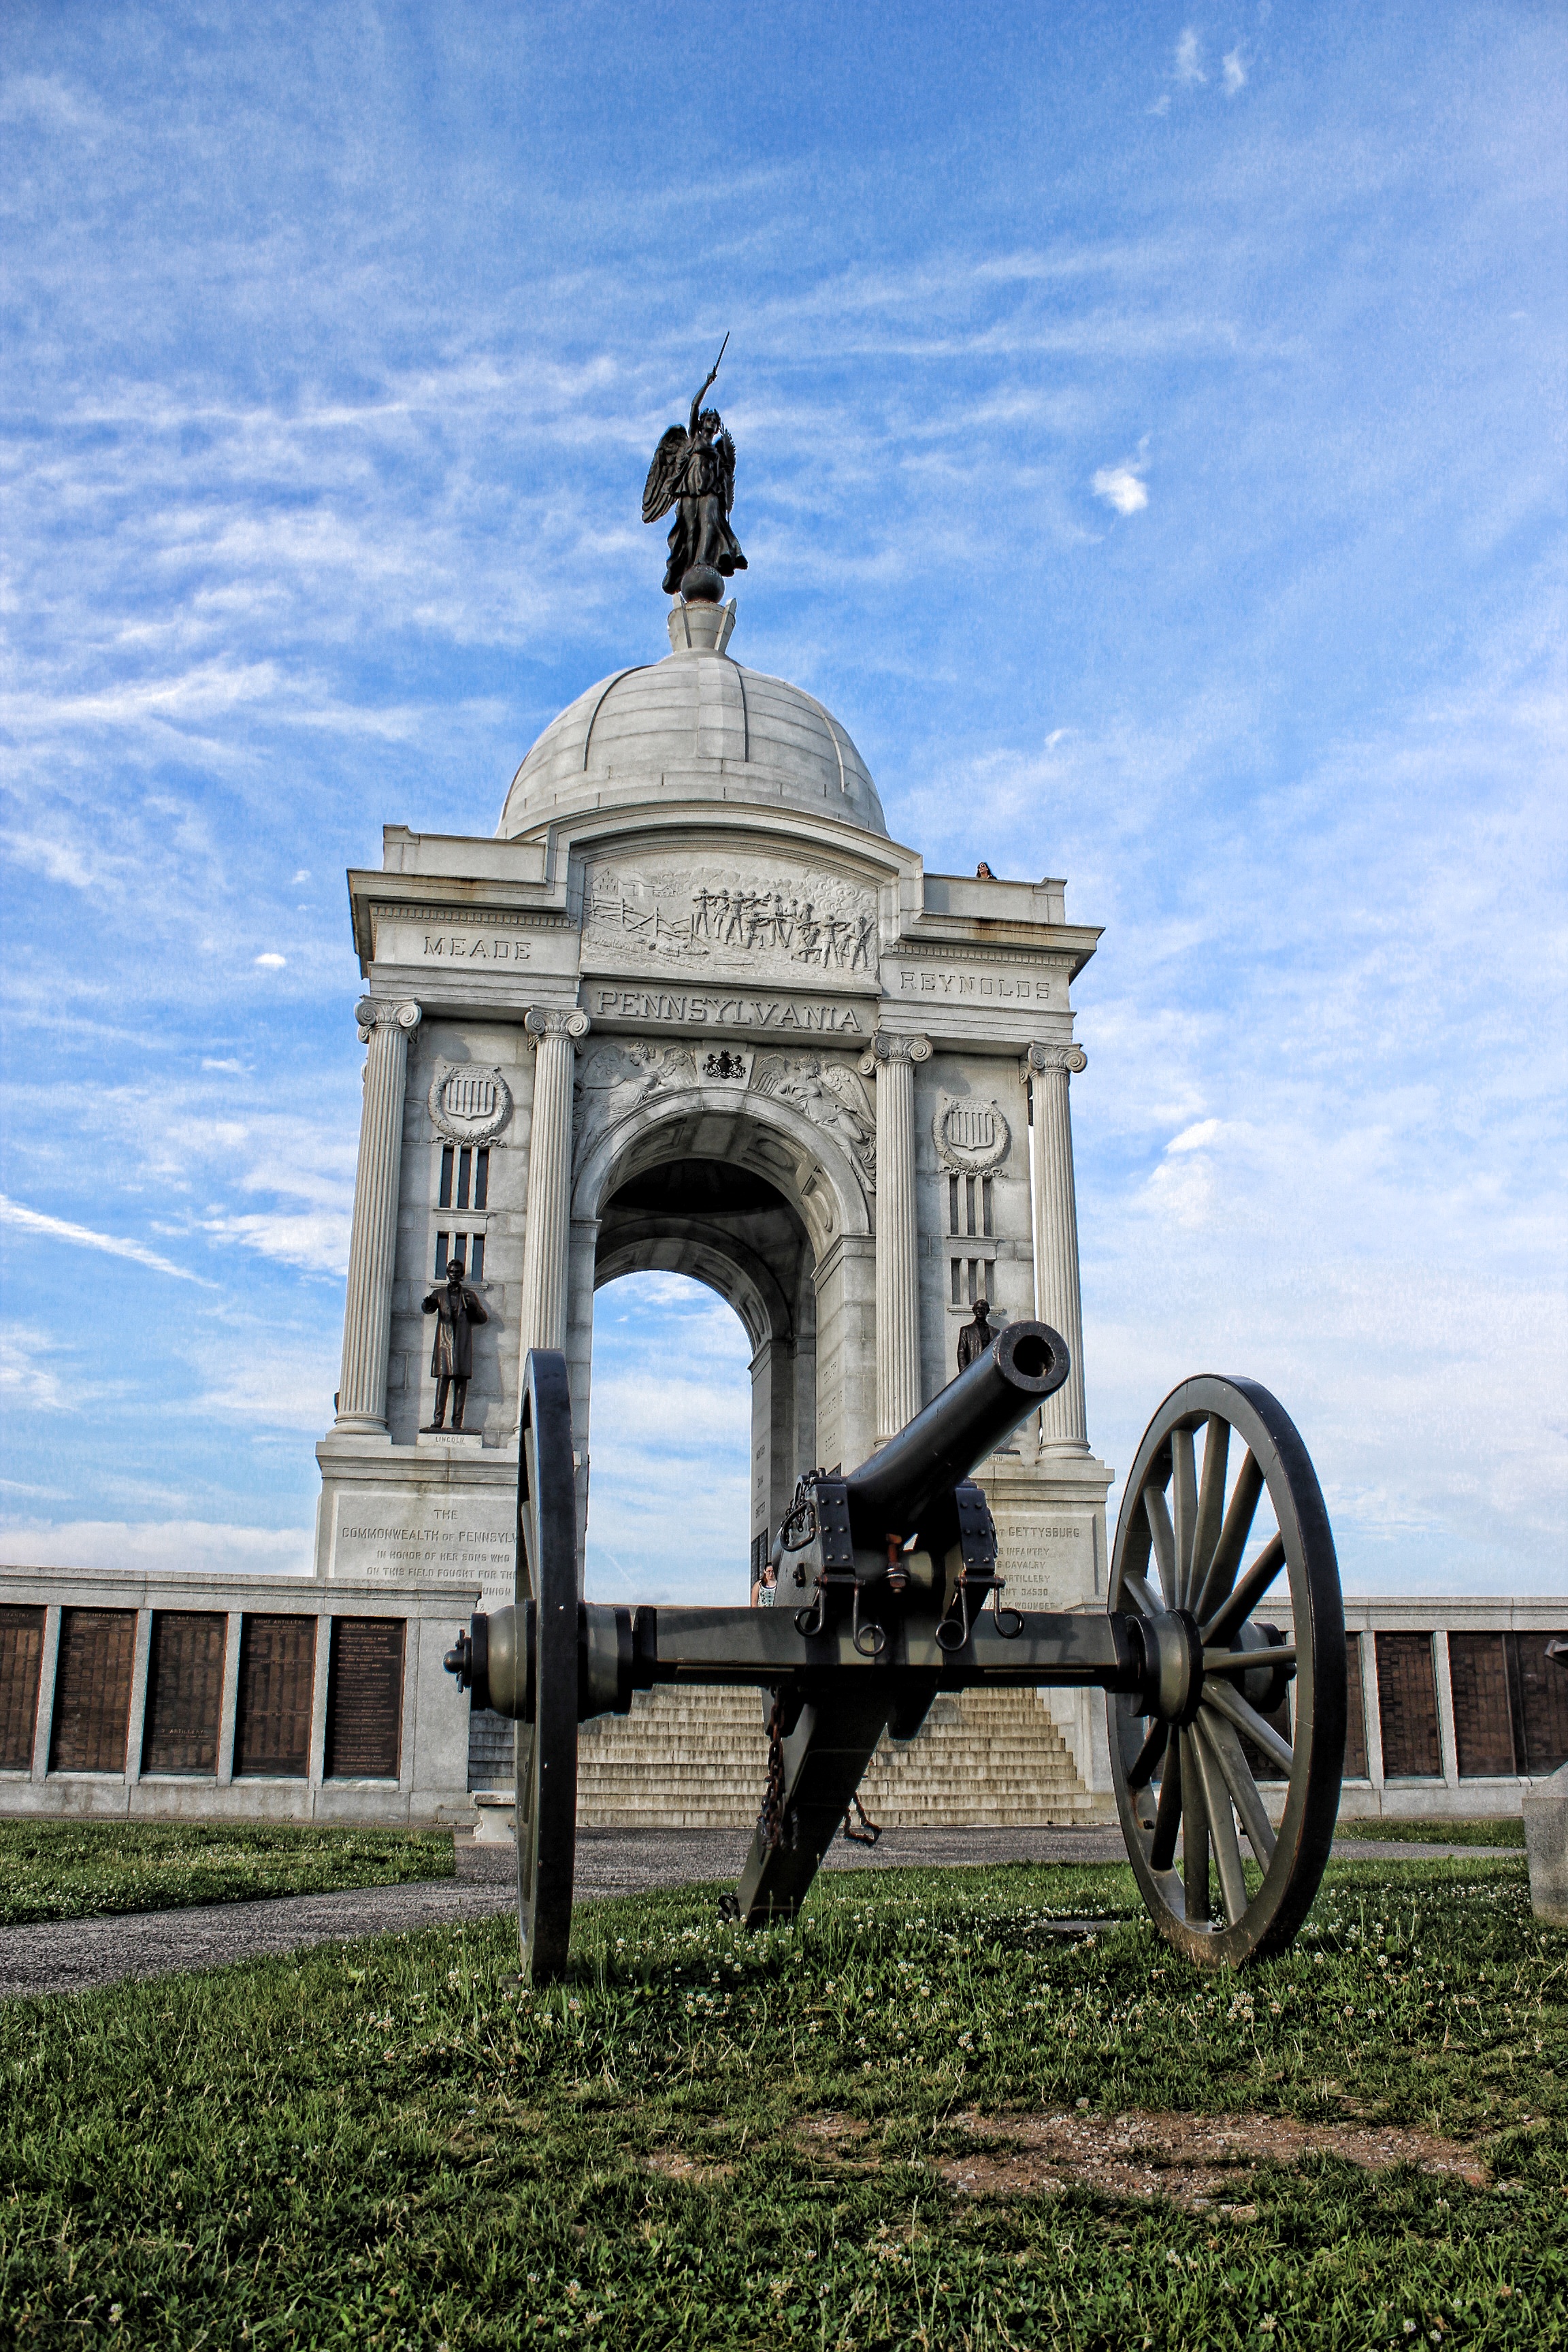
architecture, monument, military, statue, arch, park, america, landmark, sculpture, national, memorial, war, battle, pennsylvania, history, states, battlefield, civil, gettysburg, ancient history